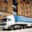
Label: truck